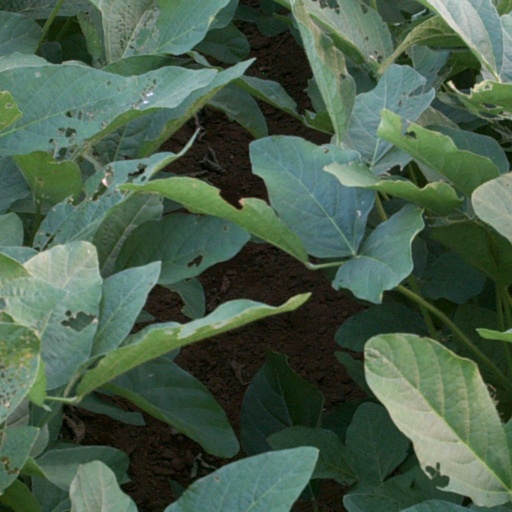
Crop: soybean